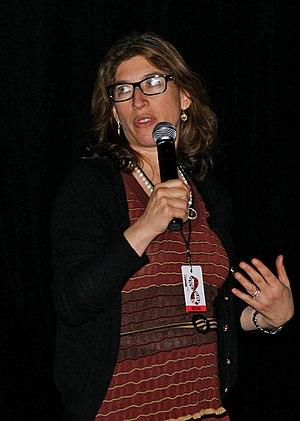
Lauren Greenfield est une photographe et réalisatrice américaine née à Boston en 1966.